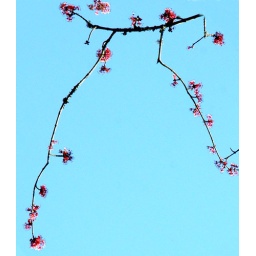
mystery tree with pink blossoms in the back yard